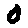
Label: 0